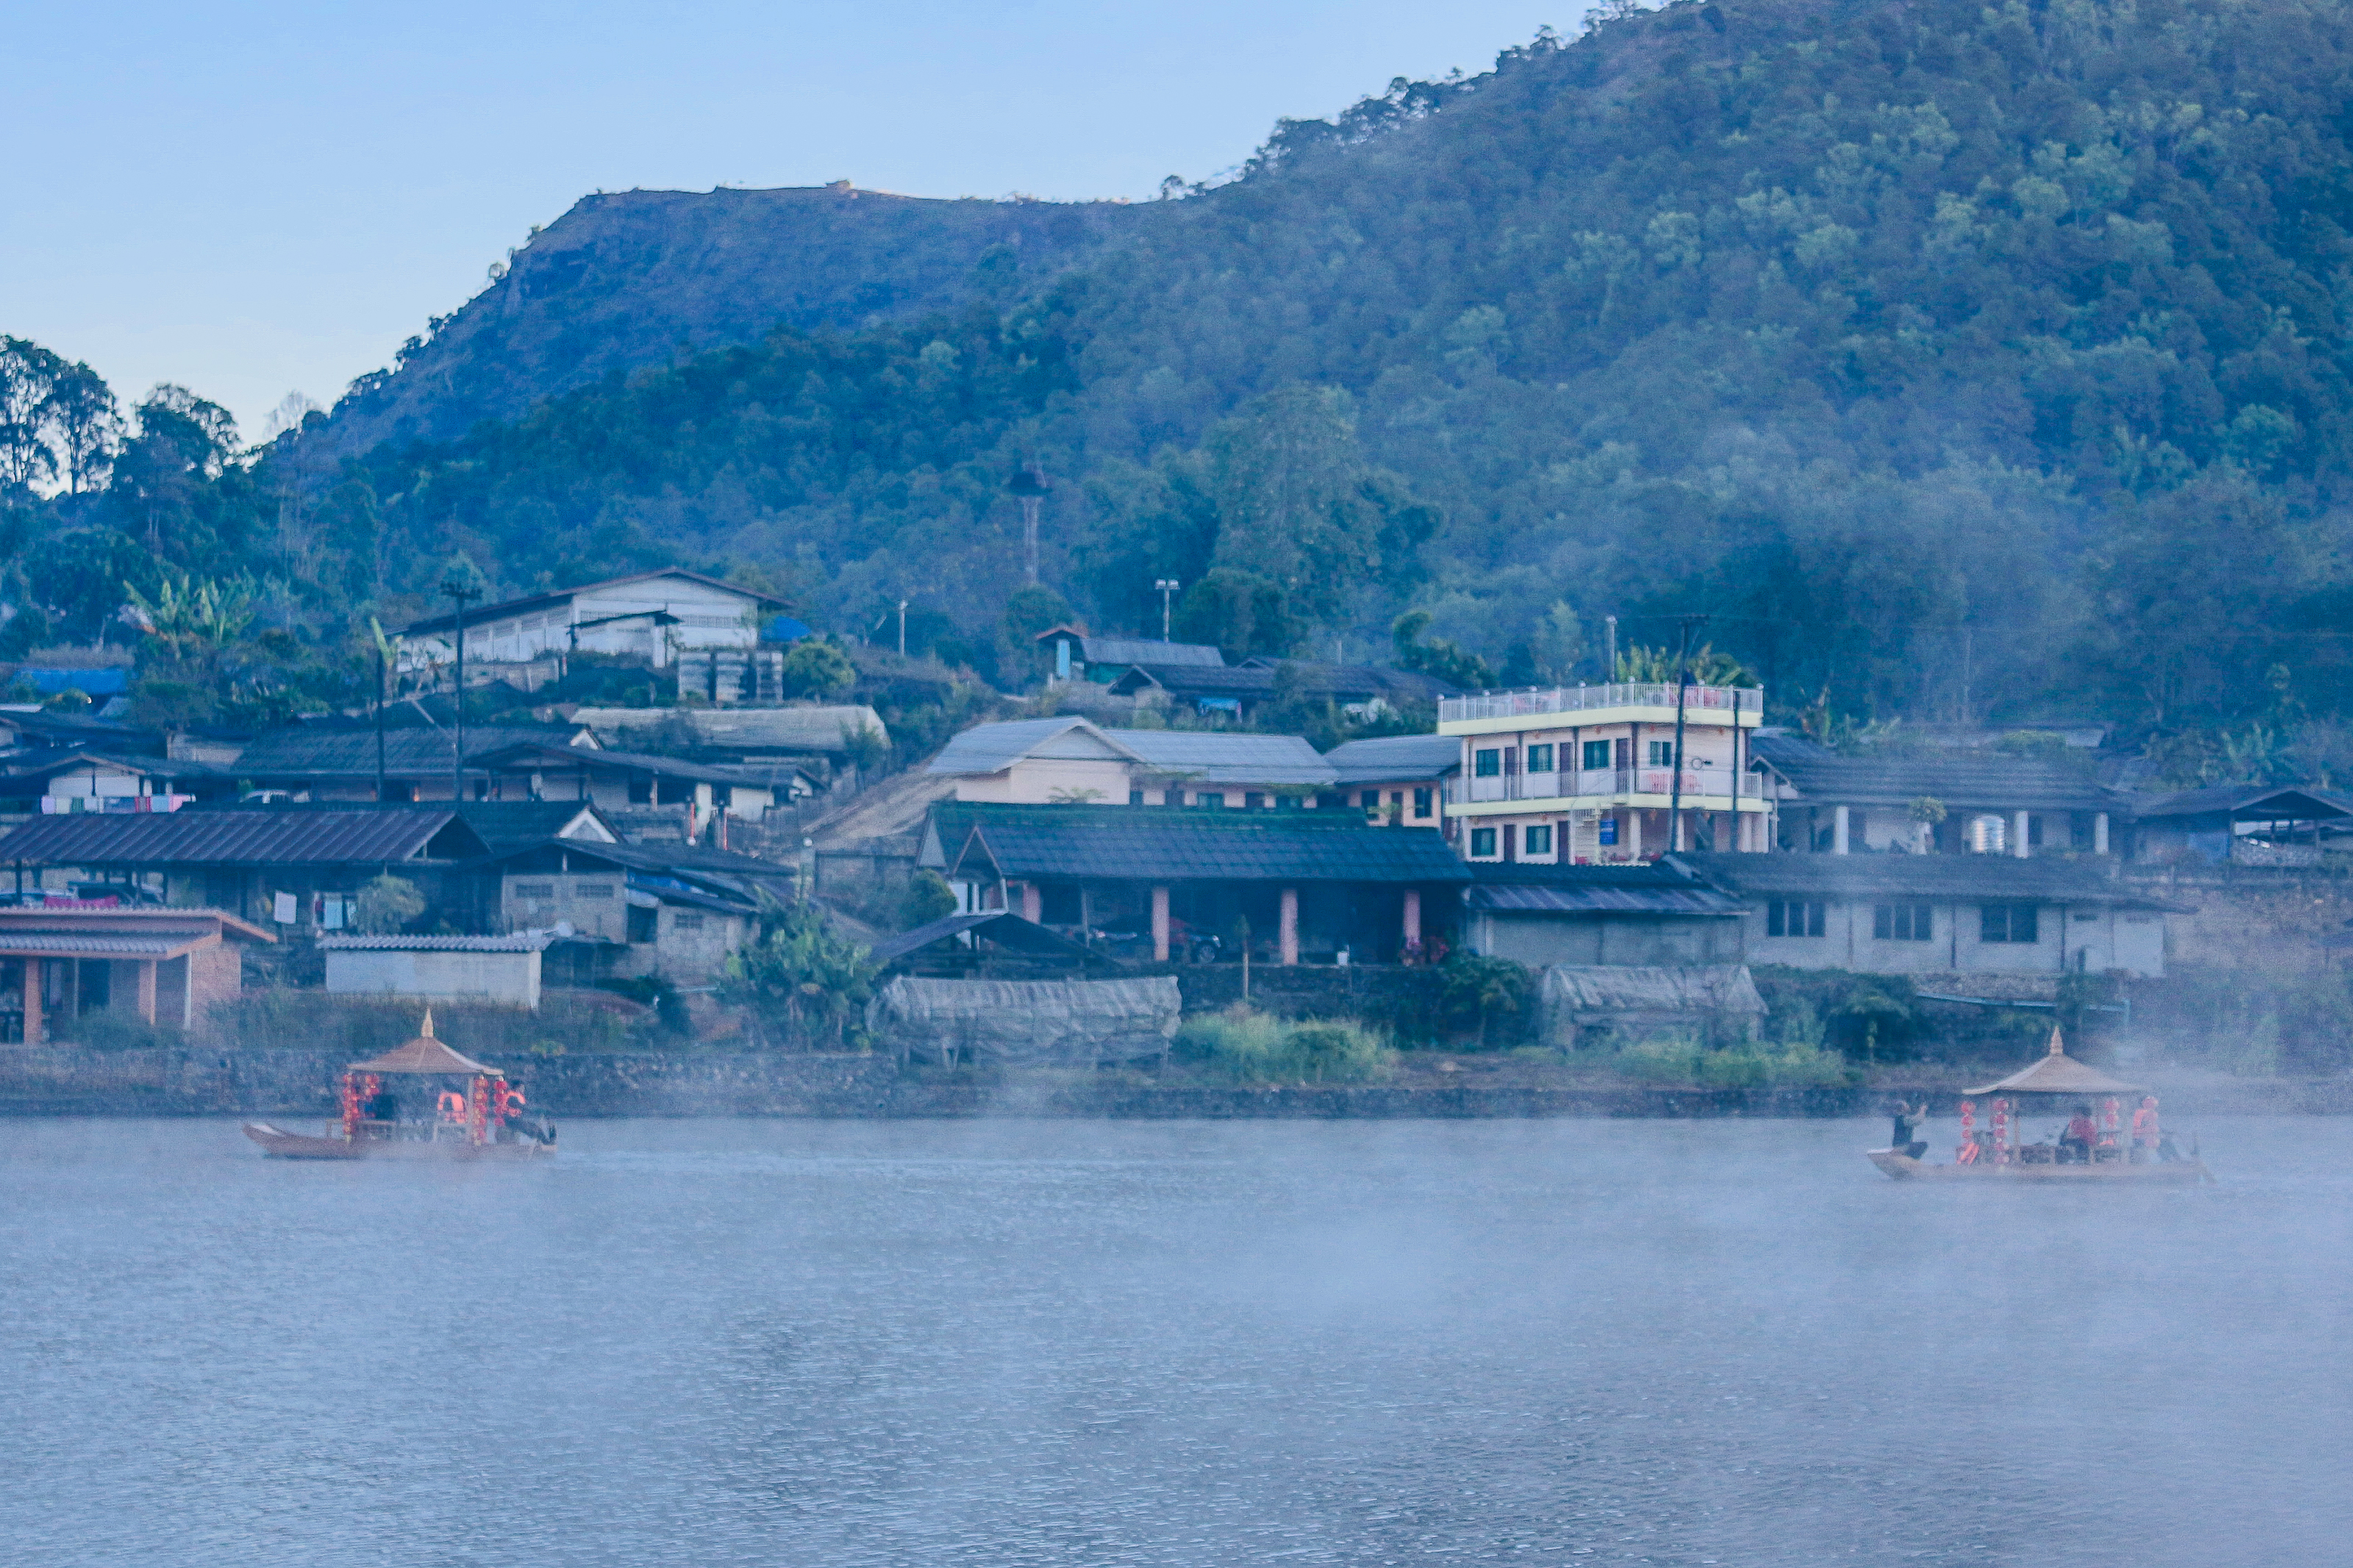
forest, shadow, traveler, sunshine, magnificent, cold, holiday, ban, mist, summer, settlement, mae, beautiful, chinese, tea, mountain, view, son, romantic, design, thailand, national, sunny, village, day, park, sky, green, journey, natural, wallpaper, nature, relax, cool, tree, thai, water, hmong, hong, sunlight, field, light, background, river, travel, lake, landscape, fog, hill station, town, atmospheric phenomenon, water resources, mount scenery, rural area, hill, tourism, mountain range, house, reservoir, cloud, city, building